Intrepid Camera

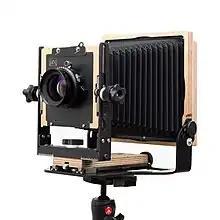
Intrepid 4x5 MK5 Camera with black bellows

Intrepid was founded in 2014 in Brighton UK by University of Sussex product design student Maxim Grew through a successful Kickstarter campaign. Following the successful launch of a 4×5 format camera, the company has since expanded to produce cameras in 5×7 and 8×10 formats, as well as enlargers.